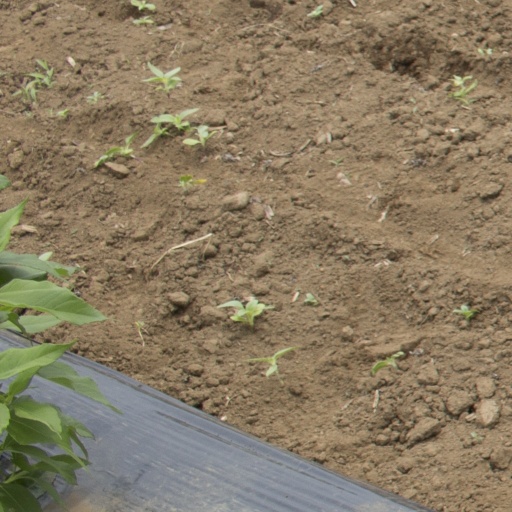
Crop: Jerusalem artichoke